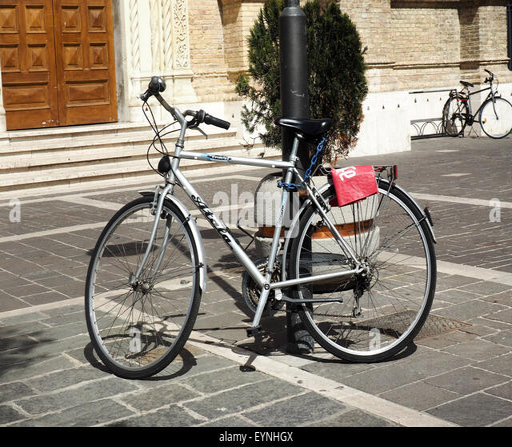
a silver bicycle chained to a pole in a piazza